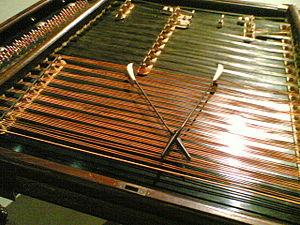
La musique slovaque est intimement liée aux musiques hongroise et tchèque ; la Slovaquie a connu en effet des périodes où son territoire faisait partie de pays limitrophes à la culture différente. Elle trouve son origine au Moyen Âge dans la musique sacrée chrétienne, mais aussi dans le riche folklore populaire slave. Ce n'est qu'au XXᵉ siècle que la musique classique y acquiert un caractère national proprement dit. Comme beaucoup de musiques d’Europe centrale, elle est aussi fortement imprégnée de tradition et de musique tziganes. La musique traditionnelle, d'essence rurale et pastorale, est quant à elle riche de diverses expressions régionales dépendant du relief et du hasard des implantations humaines d'origines ethniques multiples. Enfin, les tribulations récentes de l'histoire ont beaucoup affecté les styles et les genres de musiques rencontrés dans un pays libéré du joug de l'idéologie.
La musique hongroise est très particulière en Europe, à l'image de l'idiome national de ce peuple sans doute issu de l'Oural vers le VIIIᵉ siècle. Pendant des siècles elle a été confondue avec la musique tzigane, mais il importe de bien différencier les deux. Le destin politique de la Hongrie ayant marqué de nombreux coups d'arrêt au développement d'une musique nationale, c'est finalement sous l'influence non plus de traditions orales issues de l'Asie et des Turcs, mais grâce à l'importation de la musique classique occidentale qu'elle put prendre un essor véritable.
Le cymbalum, czimbalum, cimbal, cimbalom, țambal, ou tsymbaly, cimbole, cimbolai ou Cembalum est un instrument à cordes frappées faisant partie de la famille des cithares sur table. On l'appelle aussi le piano tzigane.